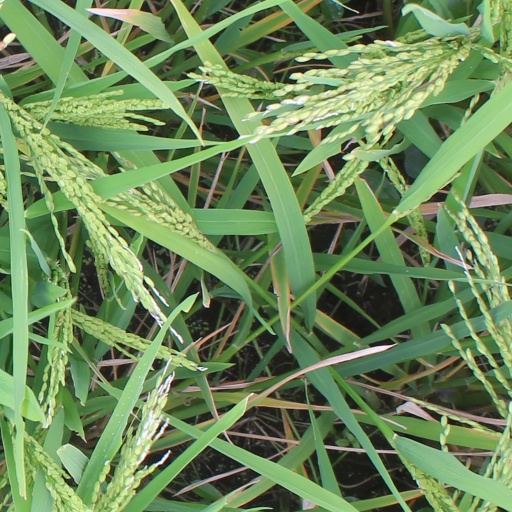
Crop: rice